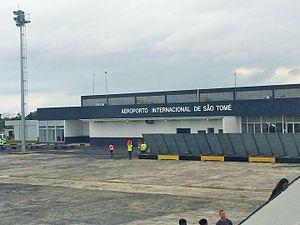
L'aéroport international de Sao Tomé est le principal aéroport de Sao Tomé-et-Principe.